Sicyonian Treasury

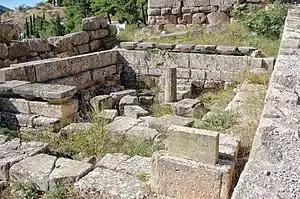
Treasury of the Sicyonians

The Treasury of the Sicyonians is one of the buildings within the sanctuary of Apollo in Delphi. It has a long and complicated history. The treasury itself replaced two former buildings, namely the tholos and the monopteros, built by the same city at an earlier stage within the 6th century. The earlier buildings were related to the Orthagorids of Sicyon and particularly to the victories of the tyrant Cleisthenes of Sicyon in the course of the First Sacred War and their replacement probably marks the change in tide in Sicyonian politics.